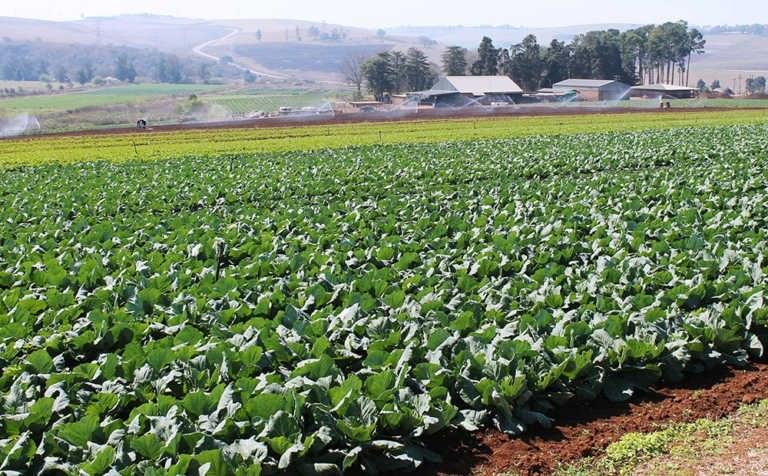
Hili ni shamba la kabichi, zilizopandwa kwa mpangilio mzuri wa mistari likiwa katika eneo ya mashambani lenye majengo na miti upande wa nyuma.Mimea inaonekana kuwa katika hatua ya ukuaji mzuri, ikiashiria kilimo cha kufuata mbinu bora na matumizi ya nafasi kwa ufanisi.Mandhari hii huonyesha uzuri wa kilimo cha mazao ya mboga na mchango wake kwa lishe bora na uchumi wa wakulima.